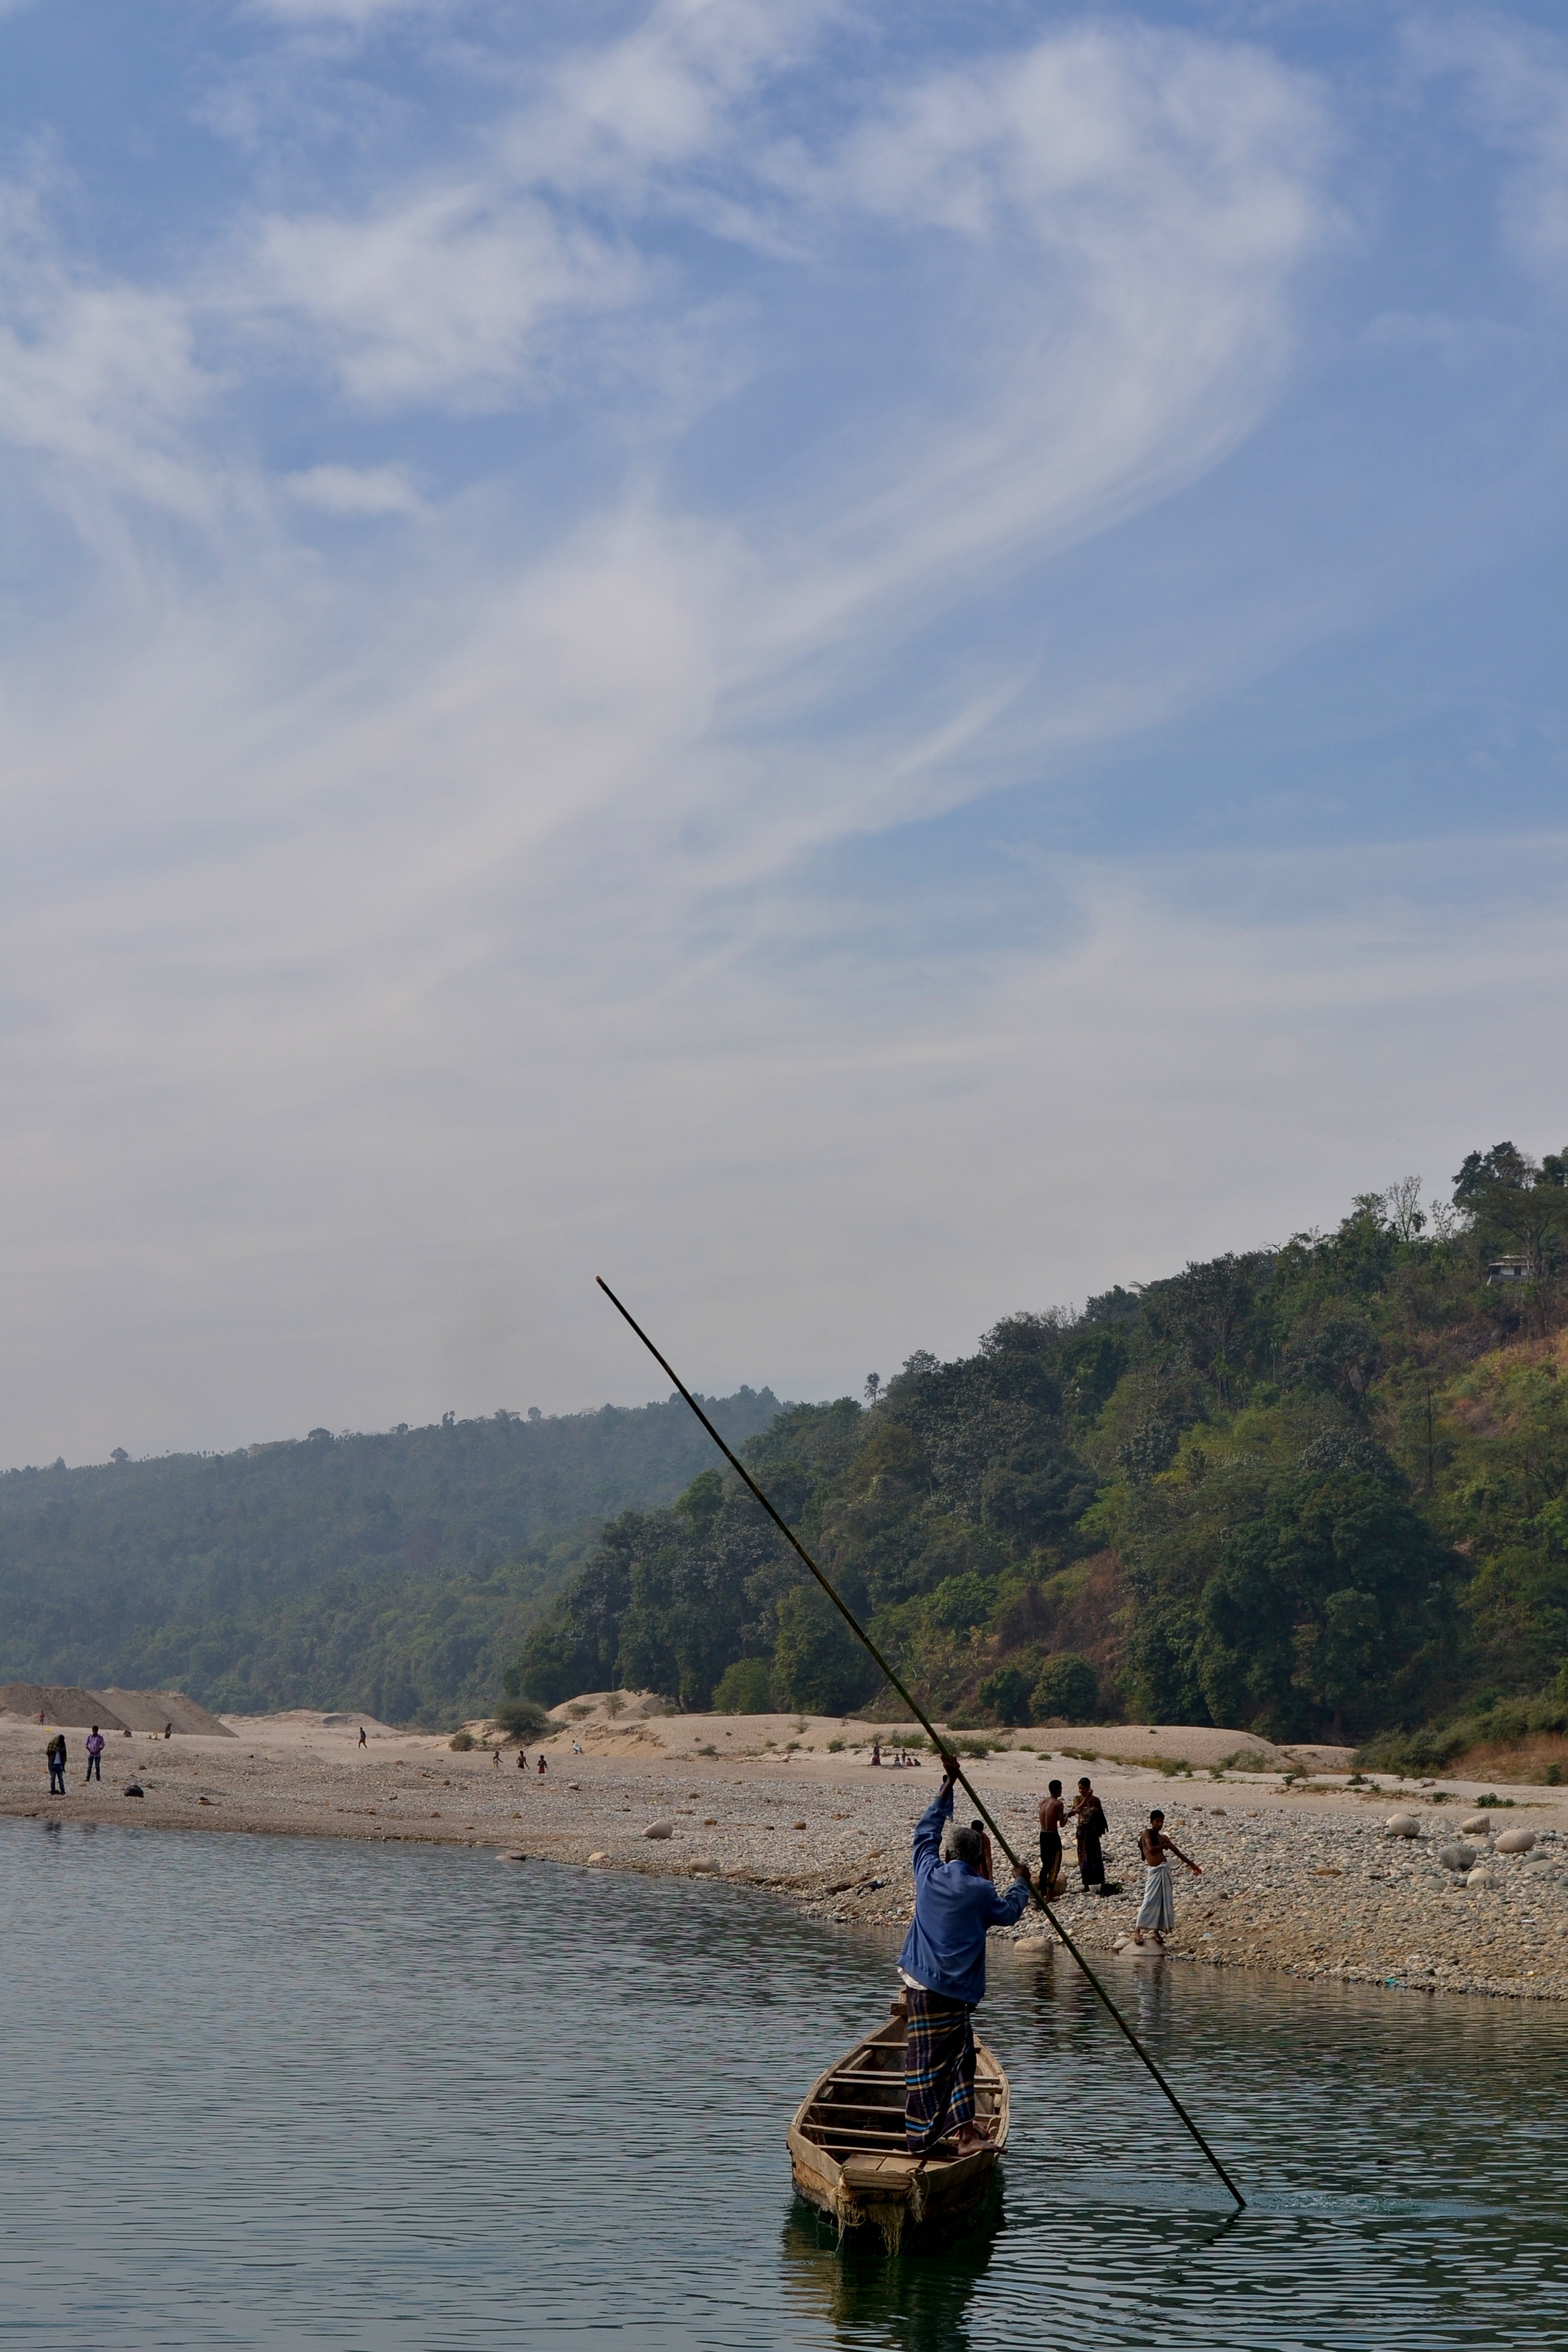
sea, river, recreation, paddle, fishing, boating, angling, outdoor recreation, recreational fishing